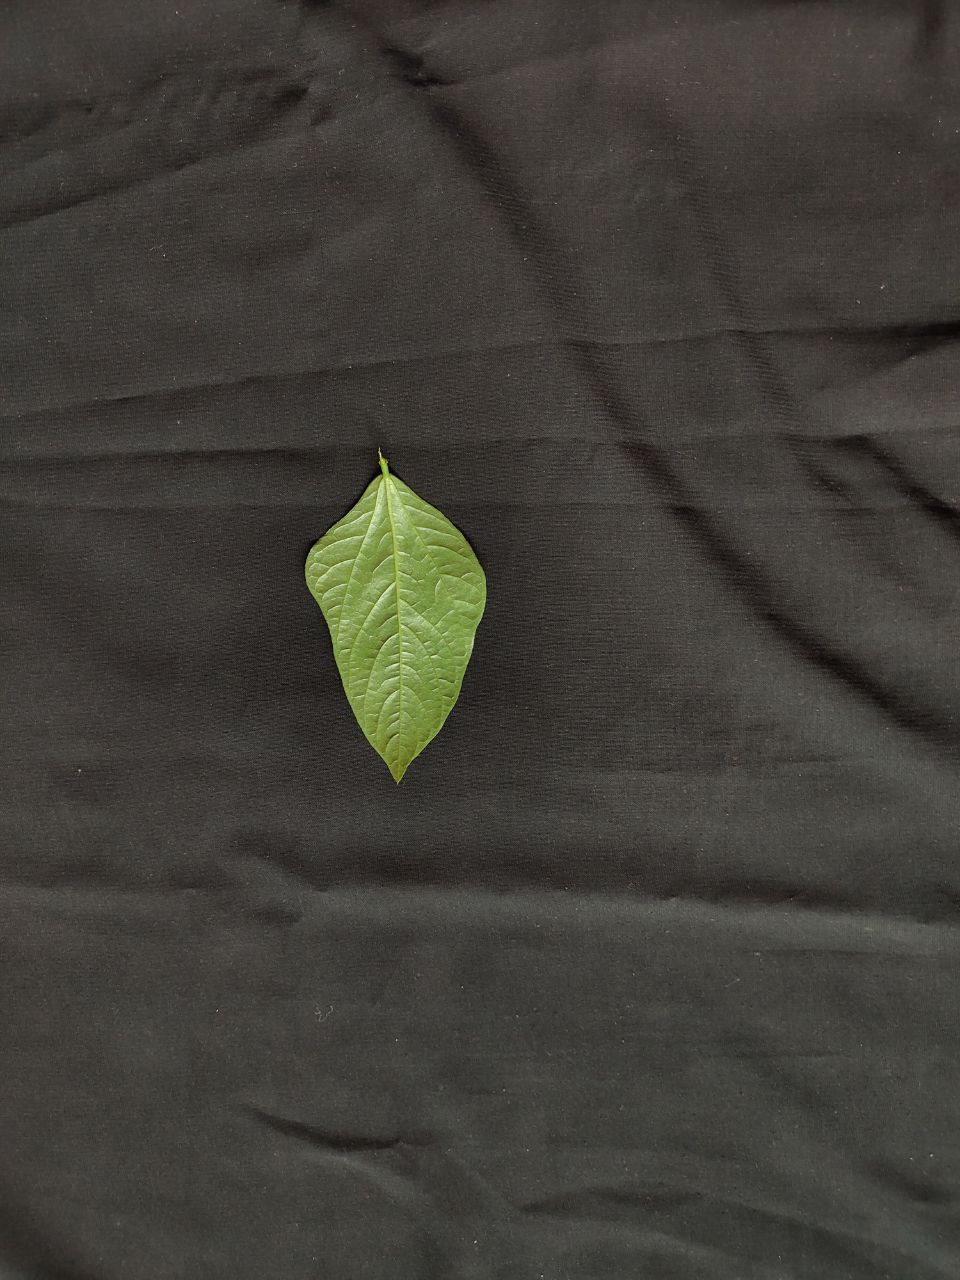
Crop: cowpea
Leaf condition: Fresh Leaf